Humanité

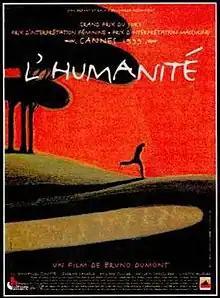

Humanité is a 1999 film directed by Bruno Dumont. It tells the story of a withdrawn police lieutenant investigating a rape and murder of a schoolgirl in rural France, his slow enquiries interspersed with everyday scenes of his quiet life. The film is shot with little dialogue in a contemplative and symbolical style. The policeman is named after a distinguished French painter, Pharaon de Winter, who was from the town where the film is set.